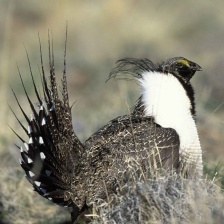
Species: GREATOR SAGE GROUSE
Scientific name: CENTROCERCUS UROPHASIANUS
ImageNet parent category: black_grouse